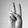
ASL letter: V